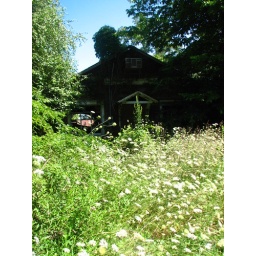
abandoned lake house in elizaville !